The Lost Books of the Odyssey

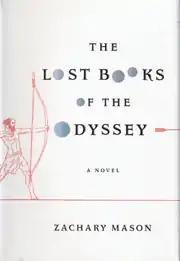
Dust jacket from the first revised edition

The Lost Books of the Odyssey is a 2007 novel by Zachary Mason, republished in 2010. It is a reimagination of Homer's "Odyssey".